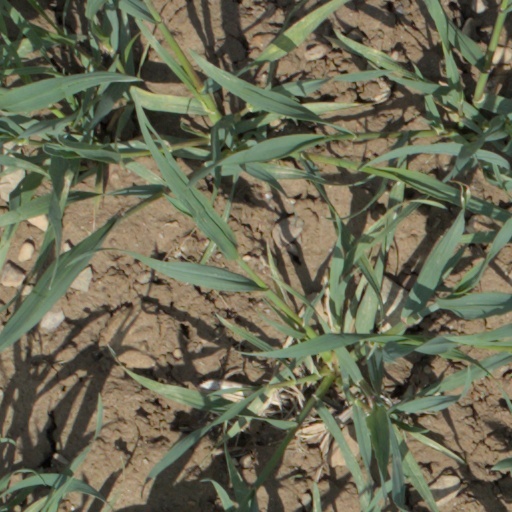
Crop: wheat